Consolidated PBY Catalina

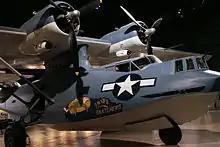
Search and Rescue OA-10 at the National Museum of the United States Air Force

Catalinas were employed by every branch of the U.S. military as rescue aircraft. A PBY piloted by LCDR Adrian Marks (USN) rescued 56 sailors in high seas from the heavy cruiser after the ship was sunk during World War II. With no more room inside, the crew tied sailors to the wings. The aircraft could not fly in this state; instead, it acted as a lifeboat, protecting the sailors from exposure and the risk of shark attack, until rescue ships arrived. Catalinas continued to function in the search-and-rescue role for decades after the end of the war.